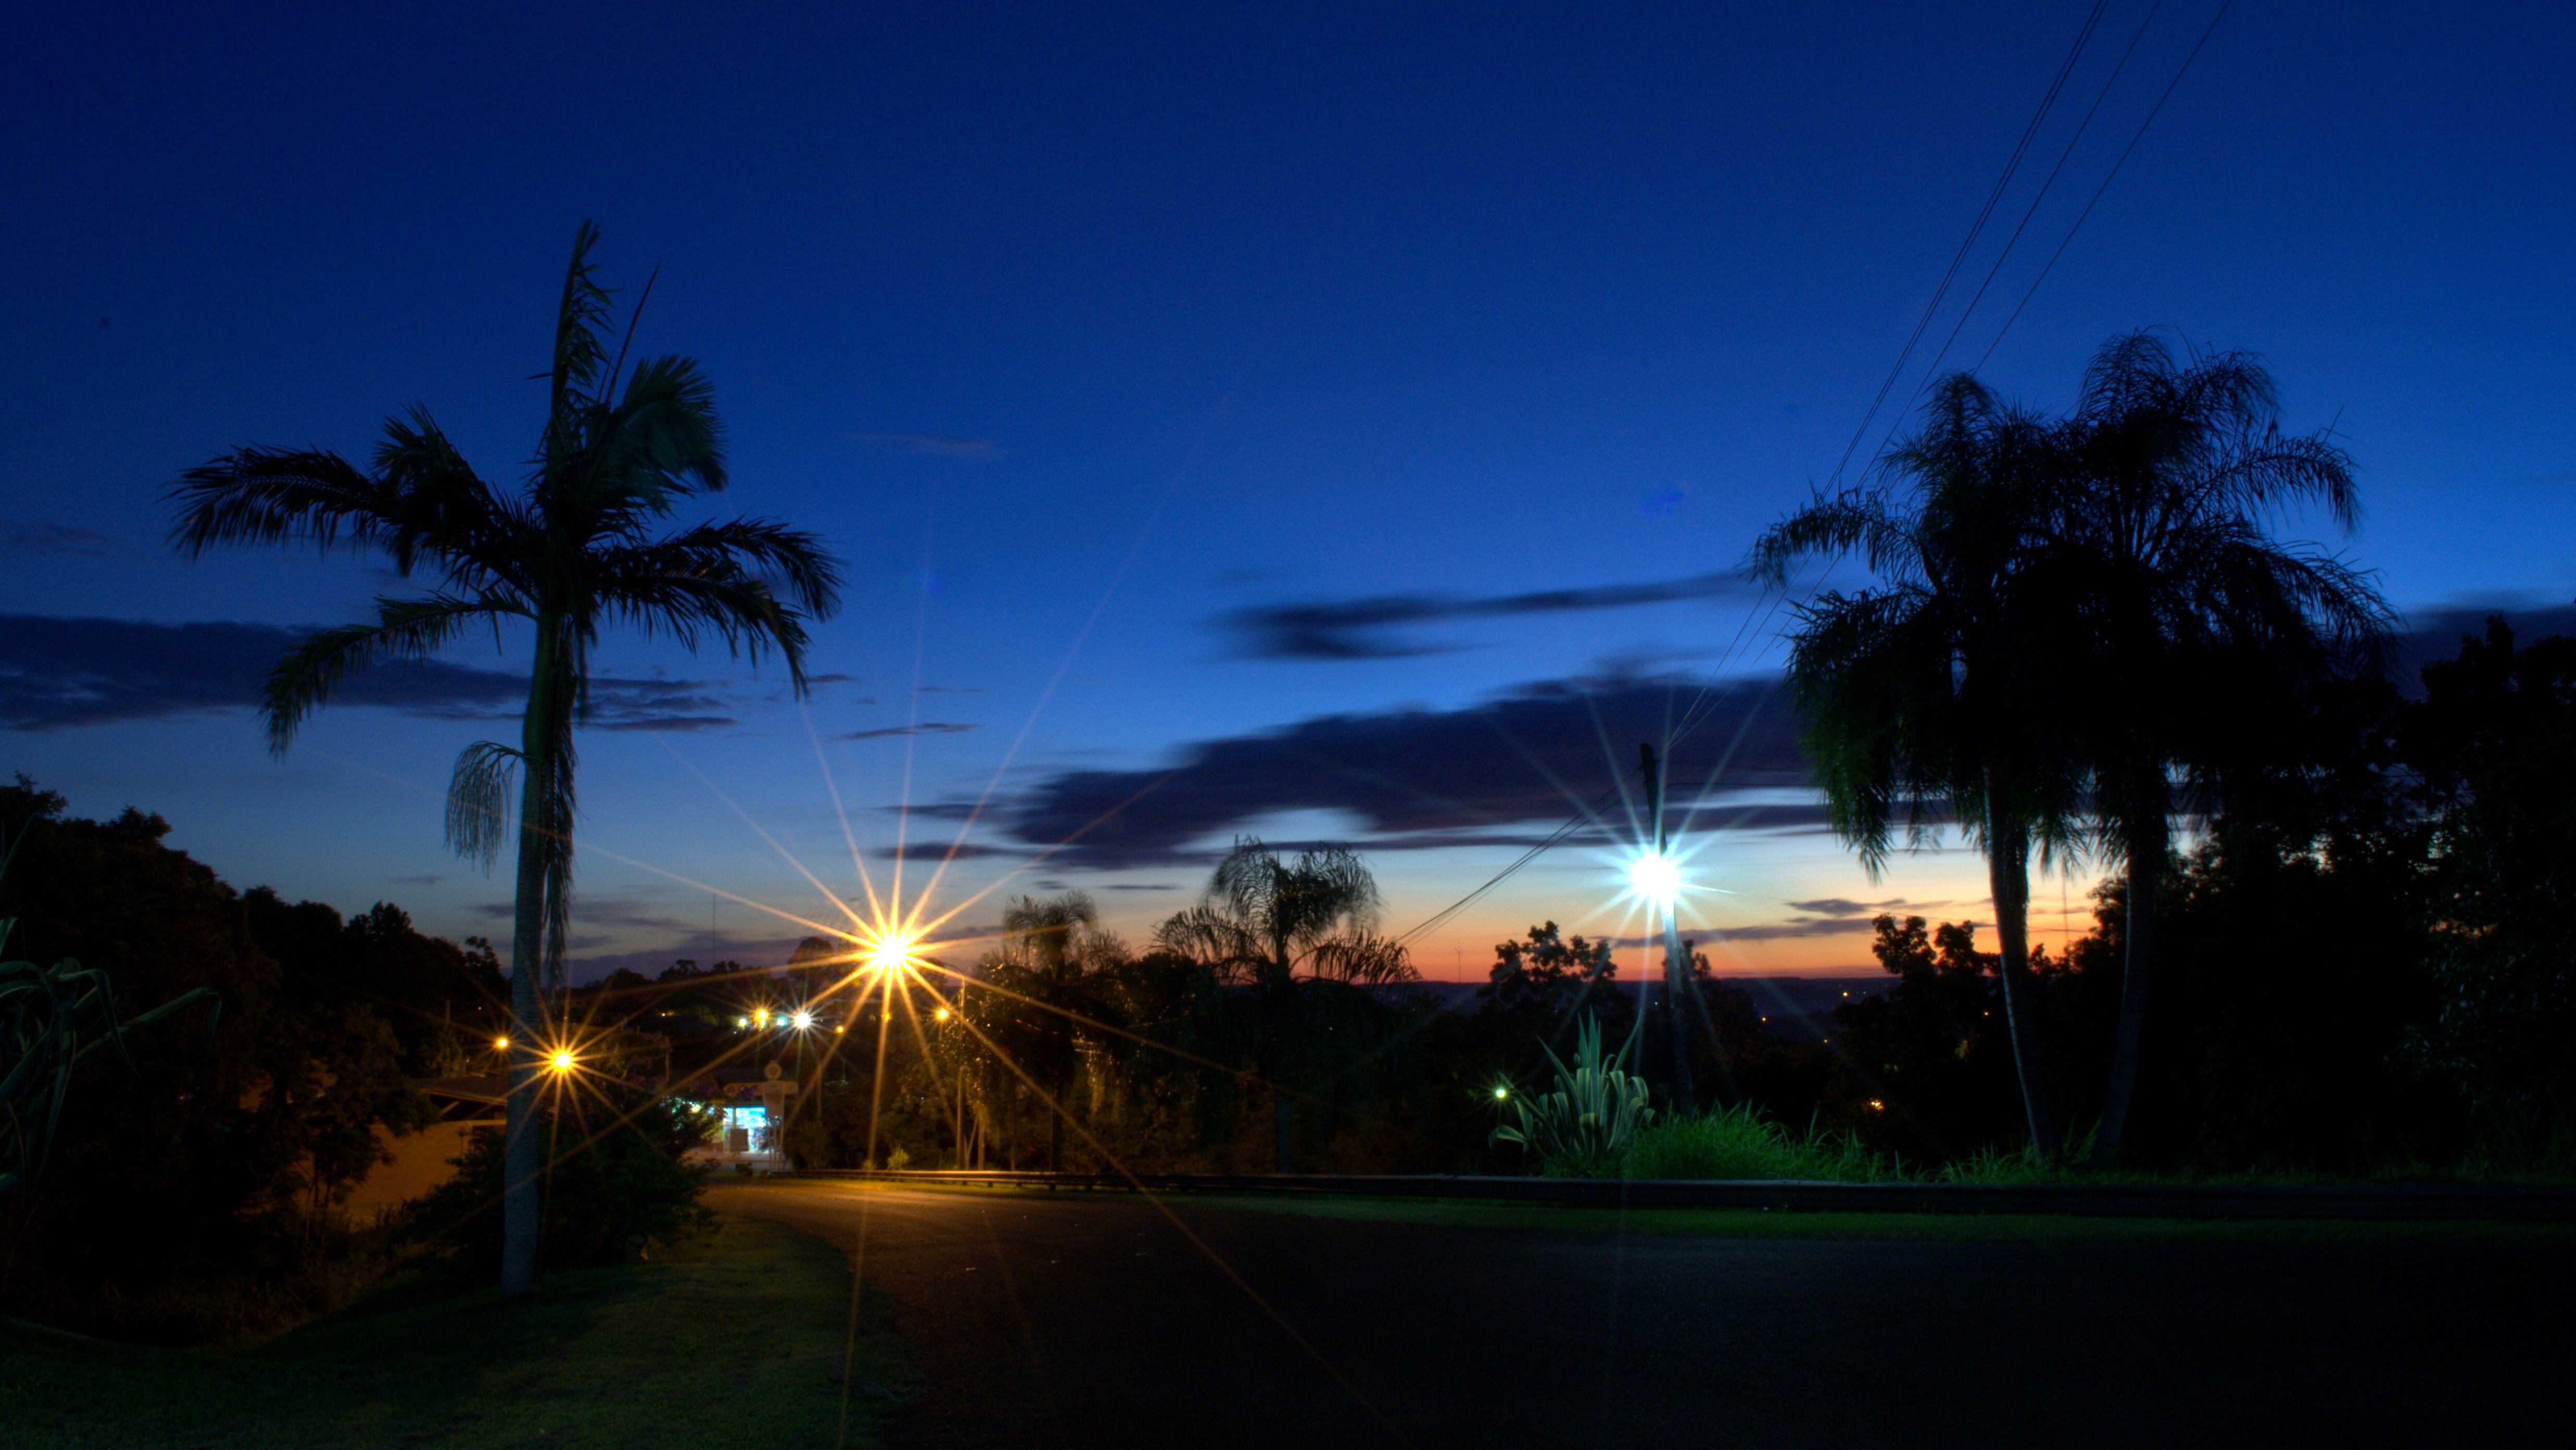
tree, light, sky, sunset, night, sunlight, morning, dawn, dusk, evening, street light, lighting, atardecer, misiones, arecales, palm family